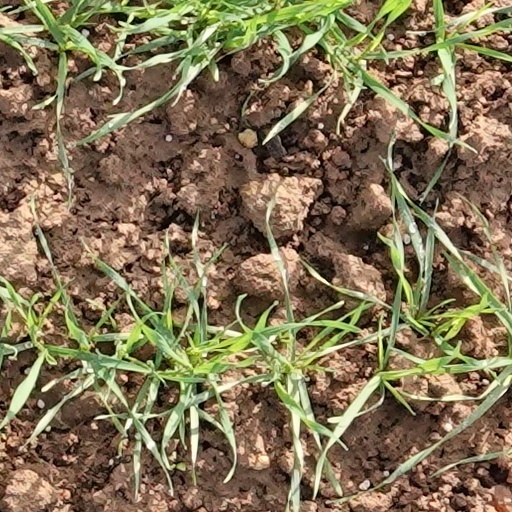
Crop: wheat